Tomperrow

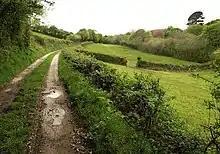
Bridleway near Tomperrow

Tomperrow is a hamlet between Threemilestone and Baldhu in Cornwall, England, United Kingdom.